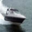
Label: ship